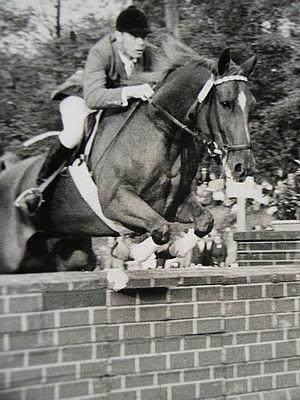
Otto Ammermann est un cavalier allemand de concours complet.